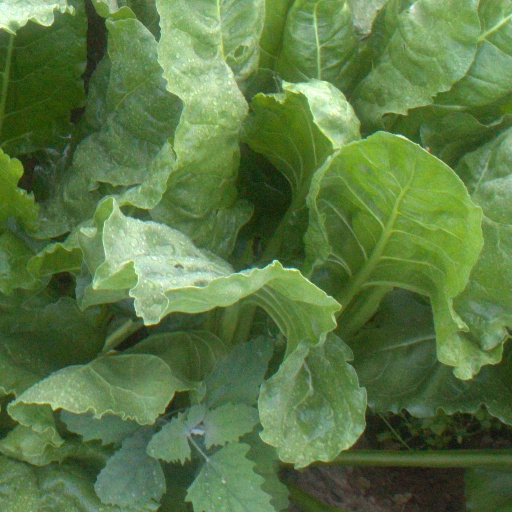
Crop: sugar beet